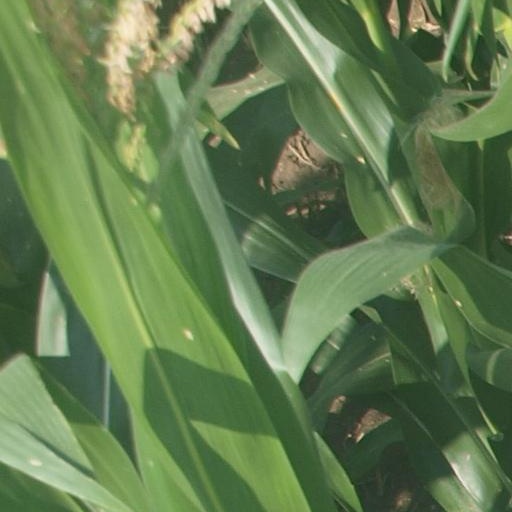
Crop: maize; corn